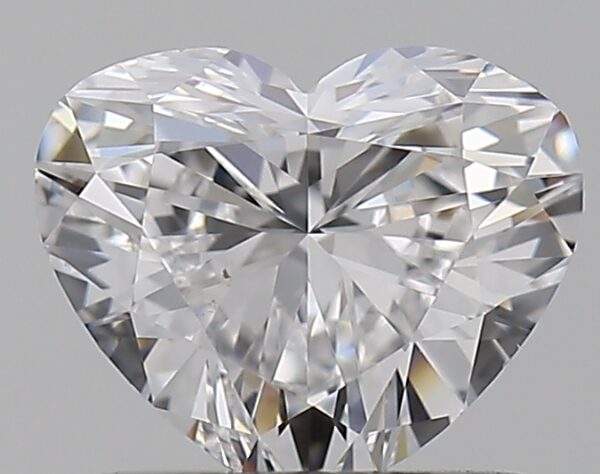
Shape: heart
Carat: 0.7
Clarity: VS1
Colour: D
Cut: VG
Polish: EX
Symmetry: VG
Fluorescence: N
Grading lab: GIA
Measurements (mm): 5.27 x 6.3 x 3.38